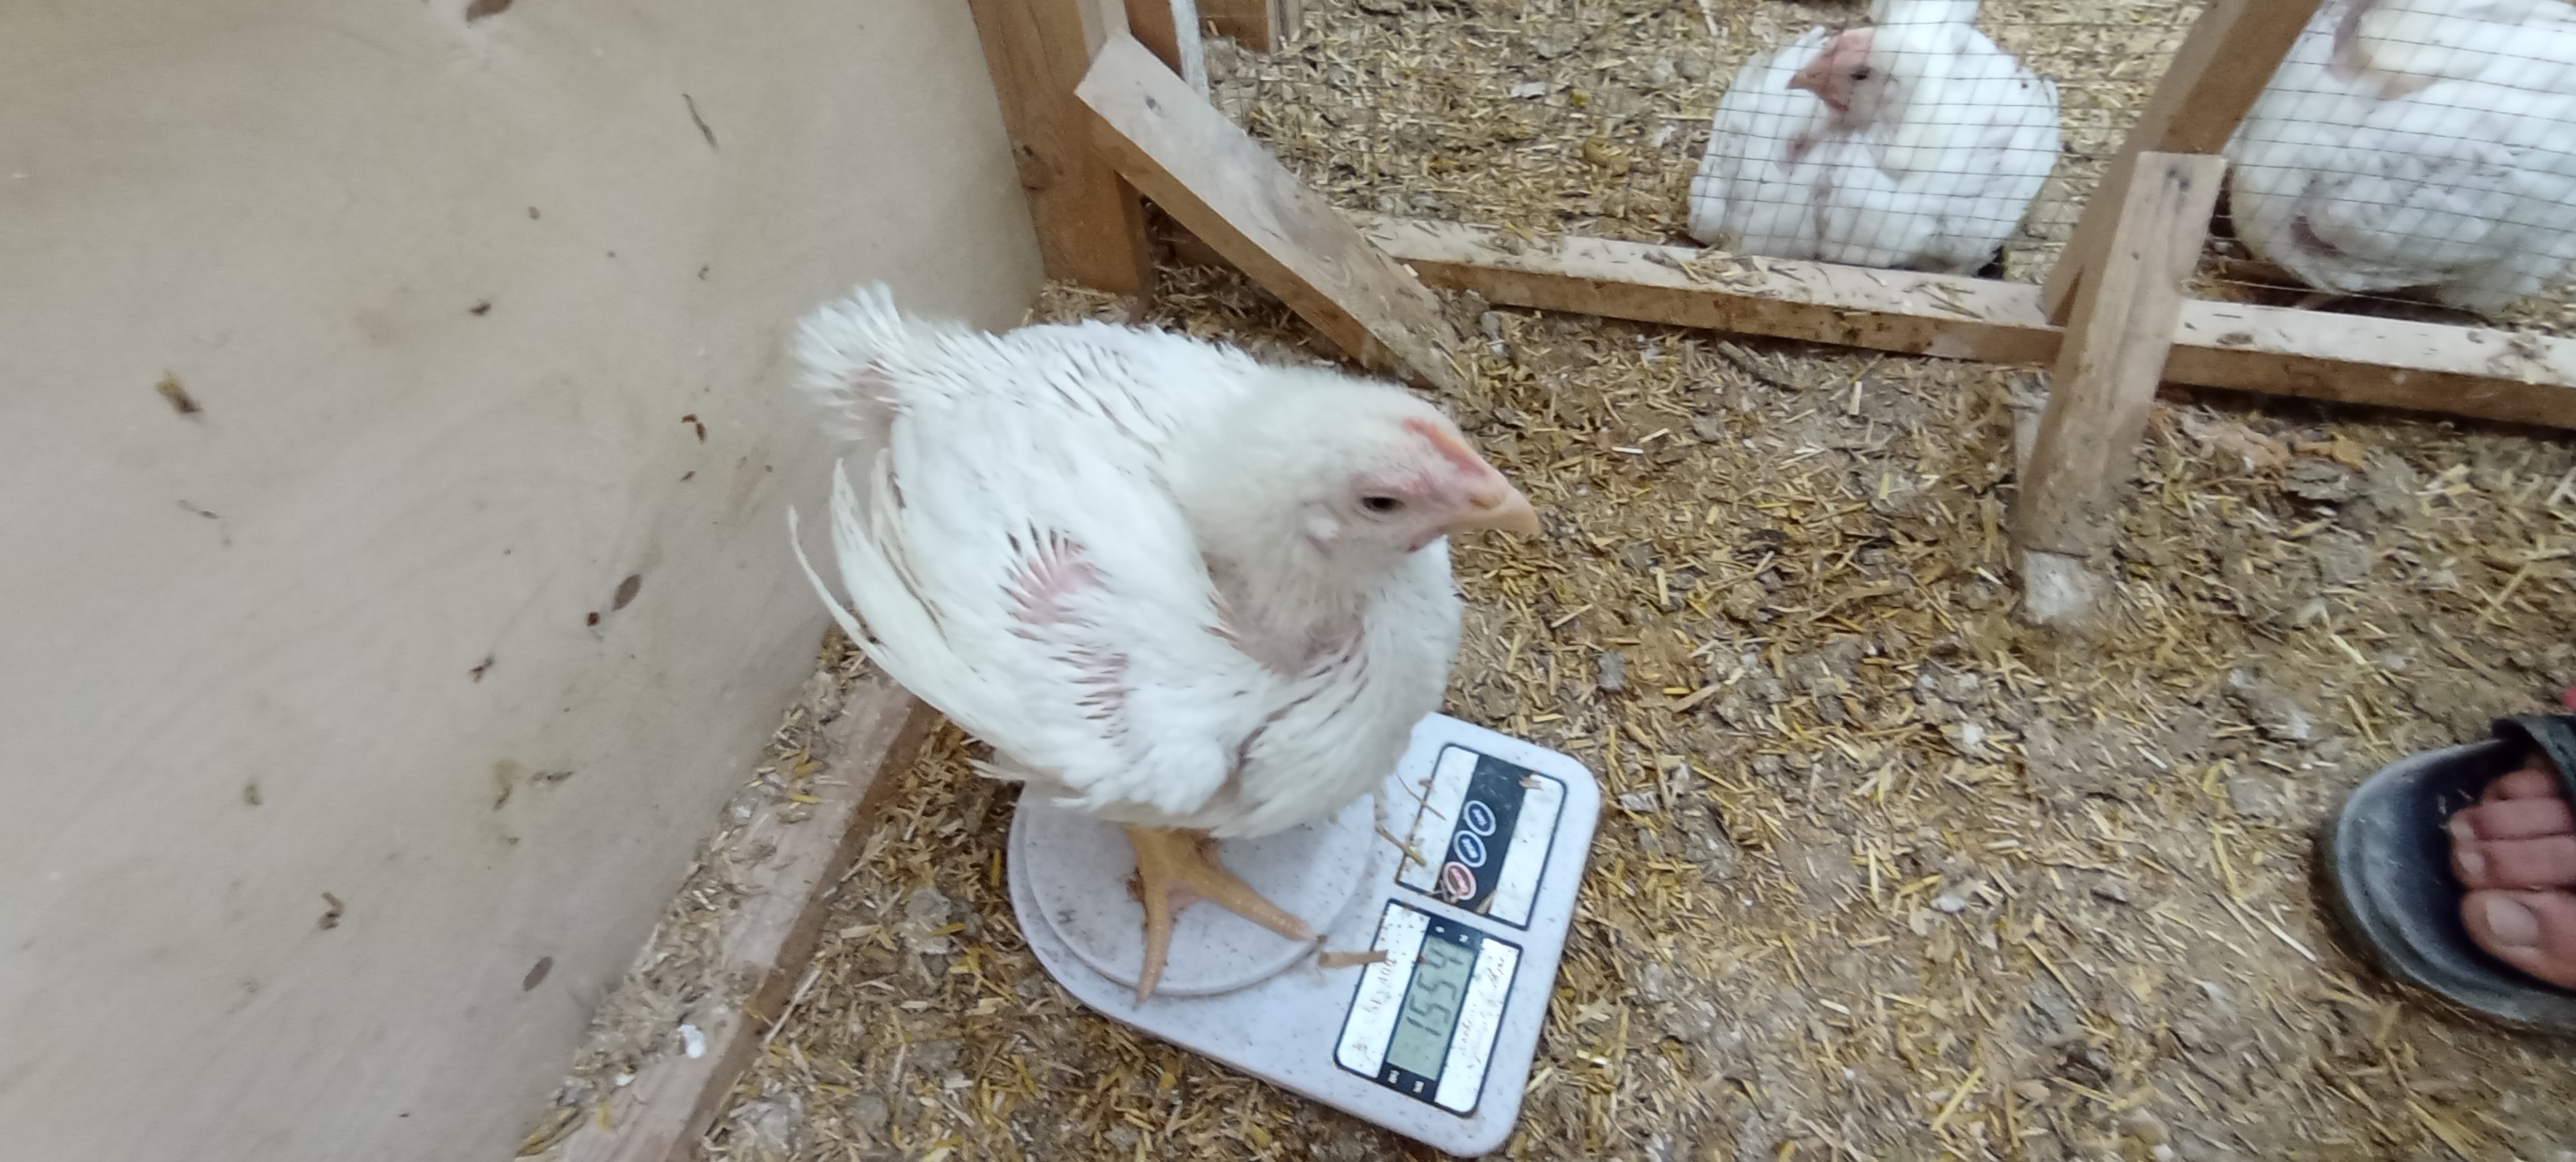
Weight: 1555 g